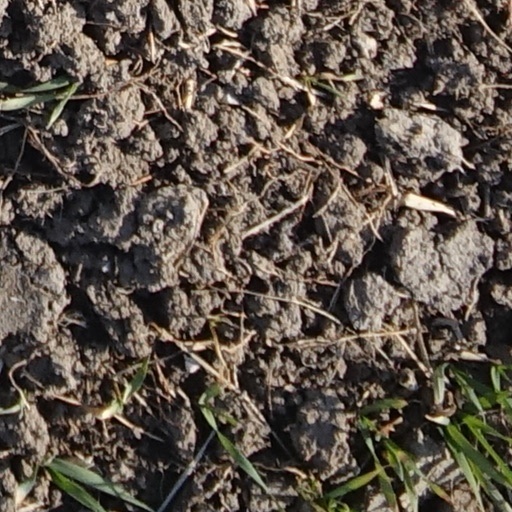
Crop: wheat